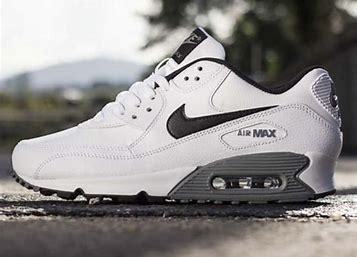
Brand: Nike
Model: Air Max 90 Essential